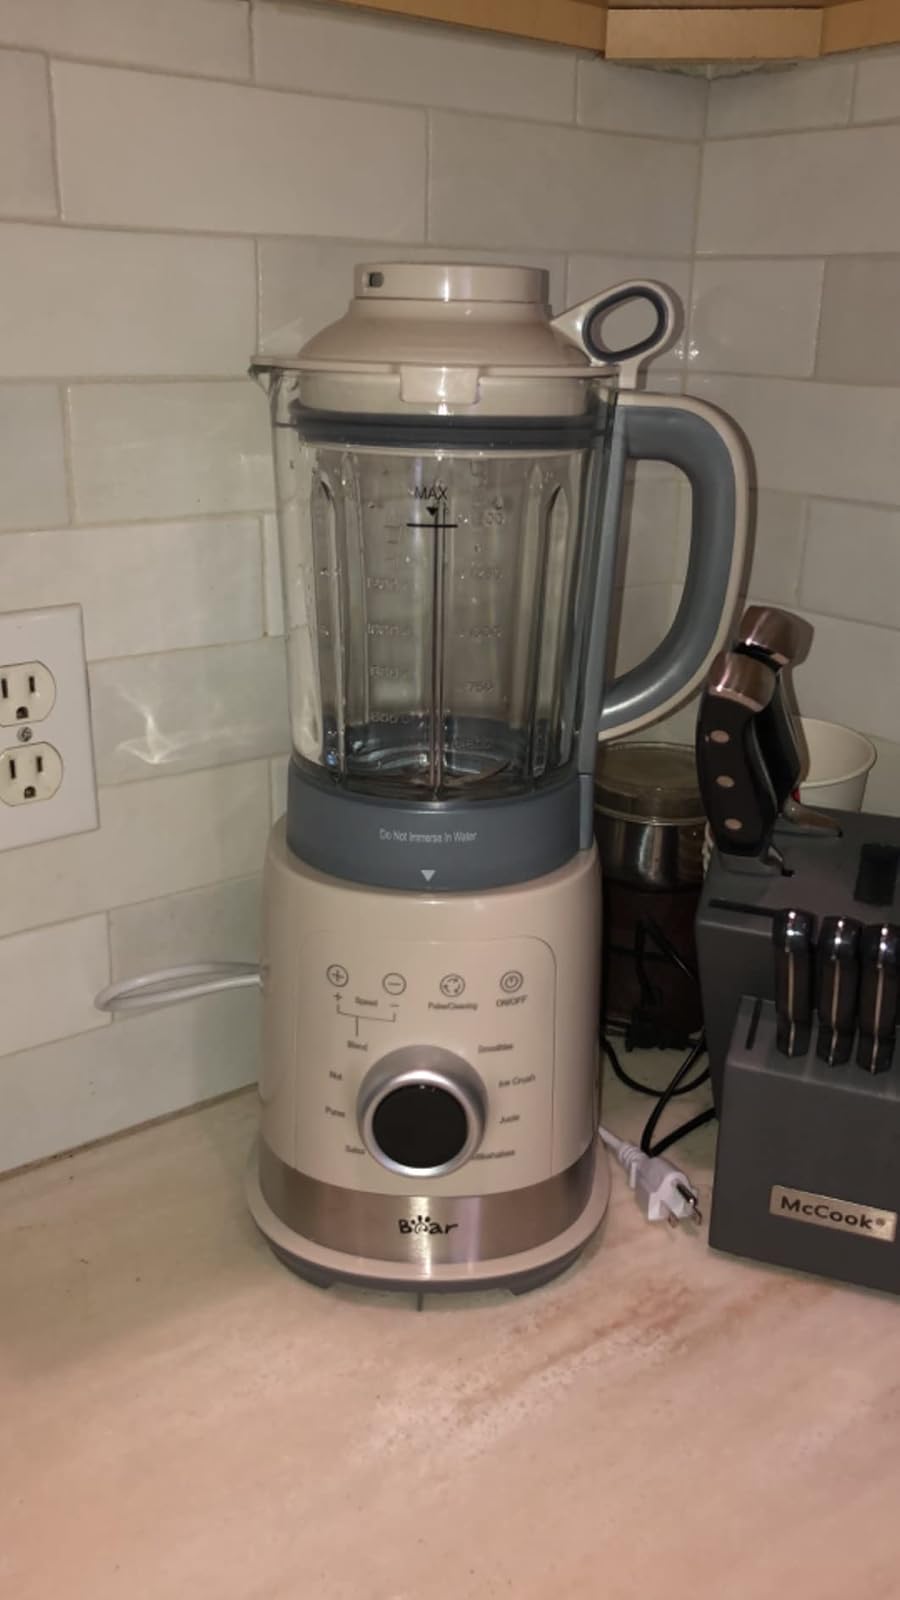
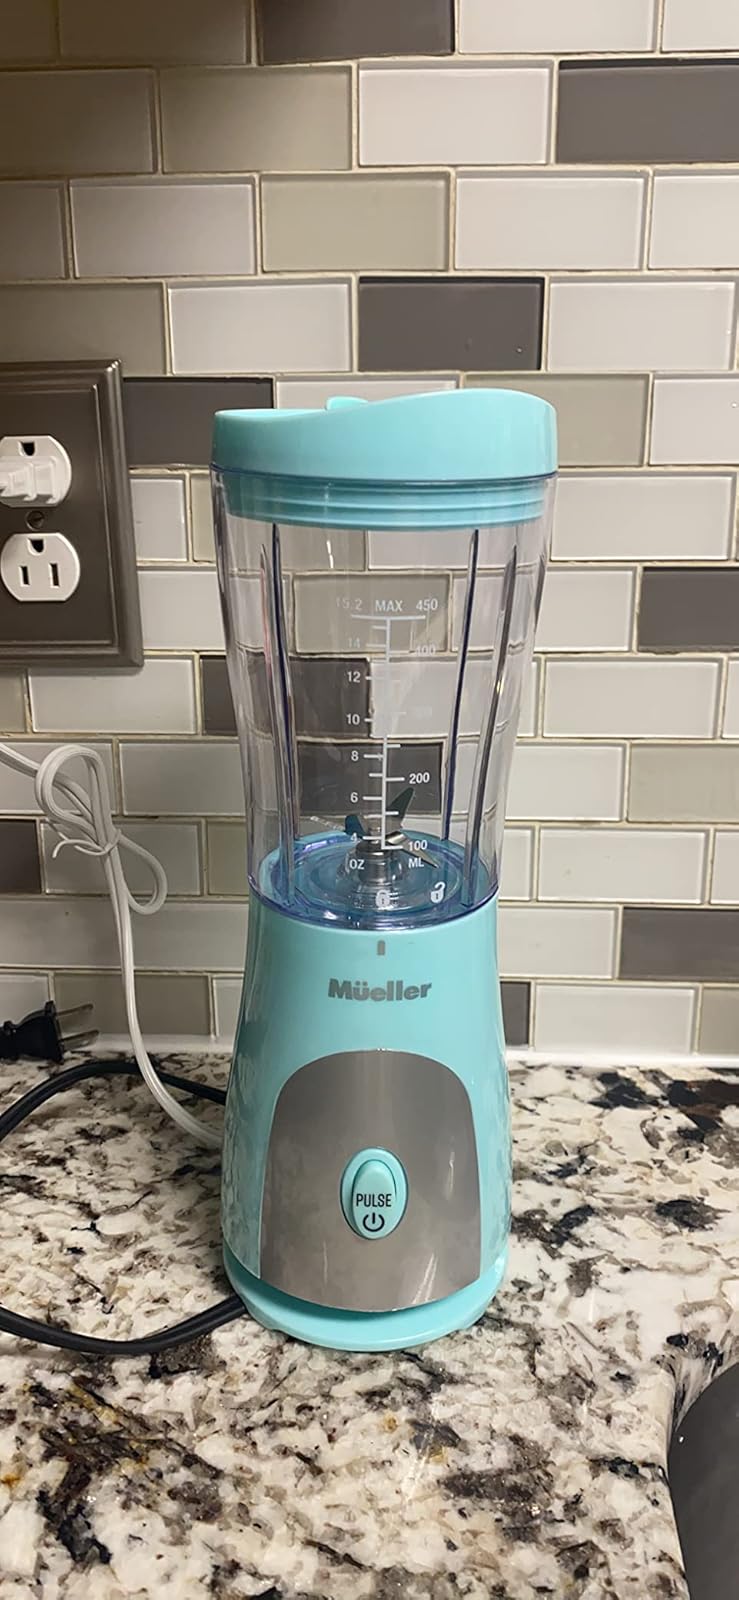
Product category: items_blender
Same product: no